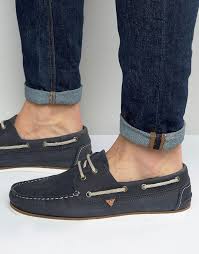
Label: Boat